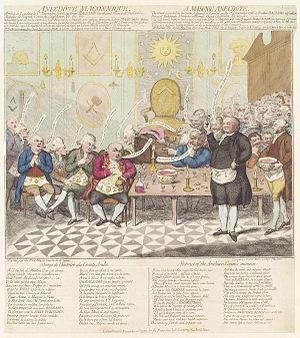
Giuseppe Balsamo, dit Alessandro, comte de Cagliostro, est un aventurier italien, né à Palerme en Sicile le 2 juin 1743 et mort dans la prison pontificale de San Leo, près d'Urbino dans les Marches, le 26 août 1795.